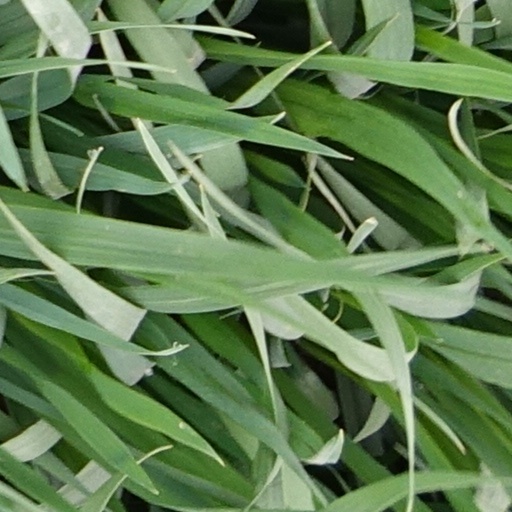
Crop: wheat